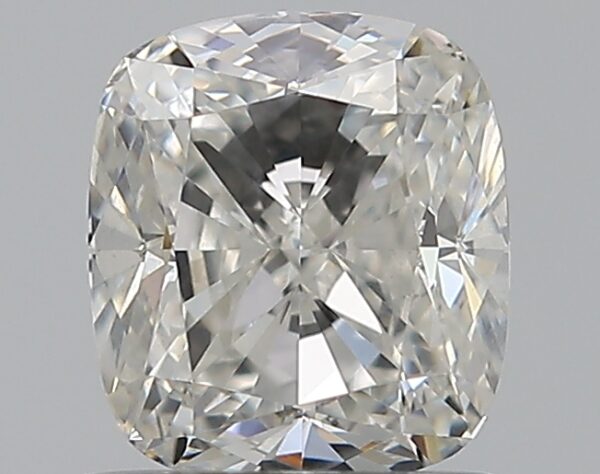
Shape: cushion
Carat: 1.01
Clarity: SI2
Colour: G
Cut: EX
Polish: EX
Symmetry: VG
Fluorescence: F
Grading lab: GIA
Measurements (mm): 5.94 x 5.29 x 3.67